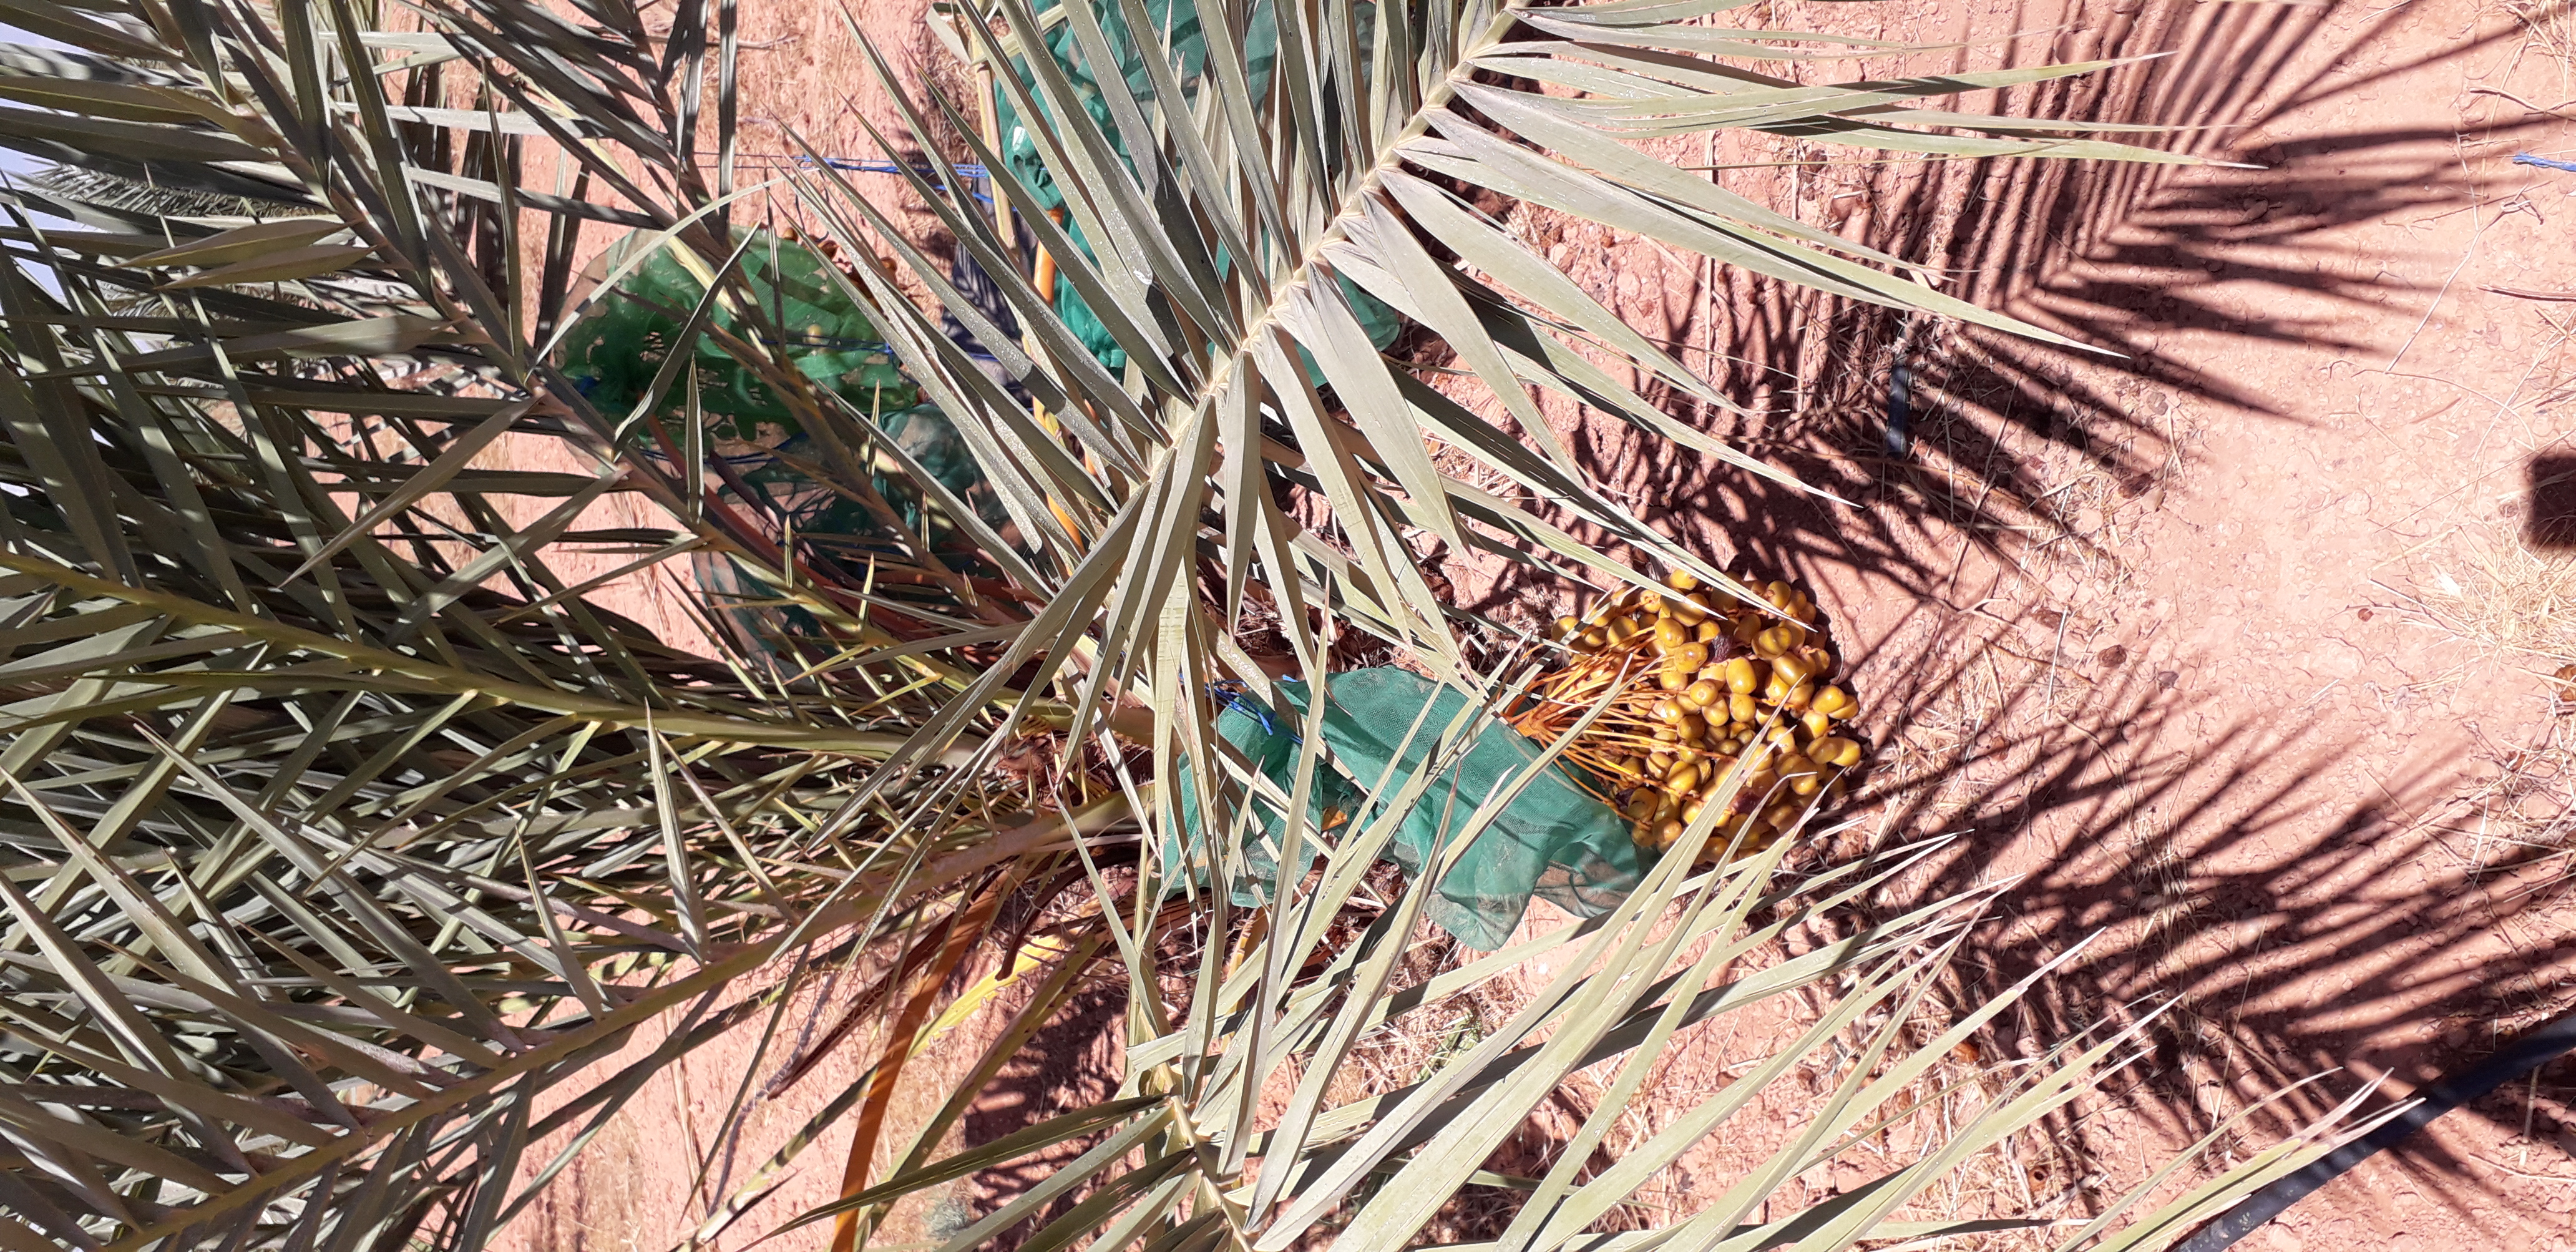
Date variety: Boufagous